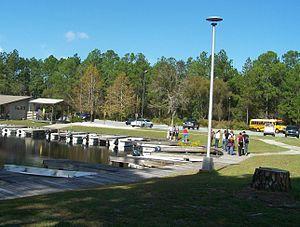
L'entrée de marais et refuge national d'Okefenokee dans l'état de Géorgie aux États-Unis.
Les marais d'Okefenokee est un marécage rempli d'une tourbe peu profonde, de 438 000 acres s'étendant sur les deux États américains de Géorgie et de la Floride. Une grande partie du marais est protégée par le Refuge faunique national Okefenokee et le Okefenokee Wilderness.